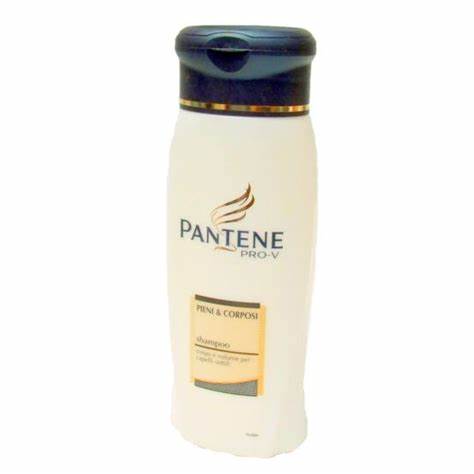
Waste category: plastic